Sneakers (2002 video game)

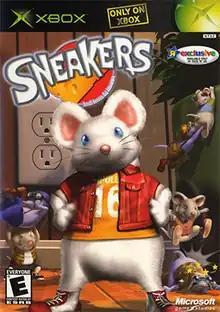
North American Xbox cover art

Sneakers, released in Japan as , is a video game developed by Media.Vision and published by Microsoft Game Studios exclusively for the Xbox in 2002. "Sneakers" is an action-puzzle game in which the player leads a group of mice to explore a house and its surroundings to detect enemy rats and protect their group in beat 'em up fights. Marketed as making use of 'fur shading' graphics, the design of the mice in "Sneakers" was intended to showcase the technical capabilities of the Xbox. The game was developed as one of two Japan-exclusive launch titles for the Xbox, and was later released in North America in an exclusive distribution with Toys R Us retail stores. Upon release in Japan, "Nezmix" sold poorly, with critics attributing the release to contributing to the poor launch of the console in the country. The North American version of "Sneakers" received generally unfavorable reviews, with criticism directed at the game's linear and repetitive gameplay.